Box, Wiltshire

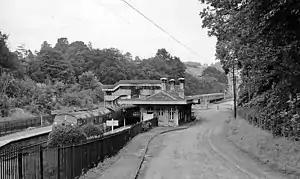
Box railway station in 1963

The Great Western Main Line railway (from London to Bristol and the South West) crosses the parish, and the Box Tunnel, long, was built under Box Hill. Construction took place between 1838 and 1841 with up to 4,000 men employed under the direction of Isambard Kingdom Brunel. At first station was built close to Ashley, where the A4 crosses the line; Box Mill Lane station was built a mile closer to Box village in 1930. Both stations closed in 1965 when local services were withdrawn.